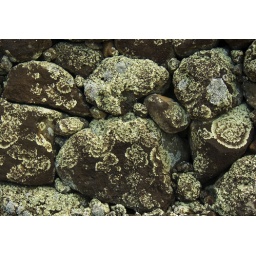
These rocks have been stacked in a wall since ~ 700 AD